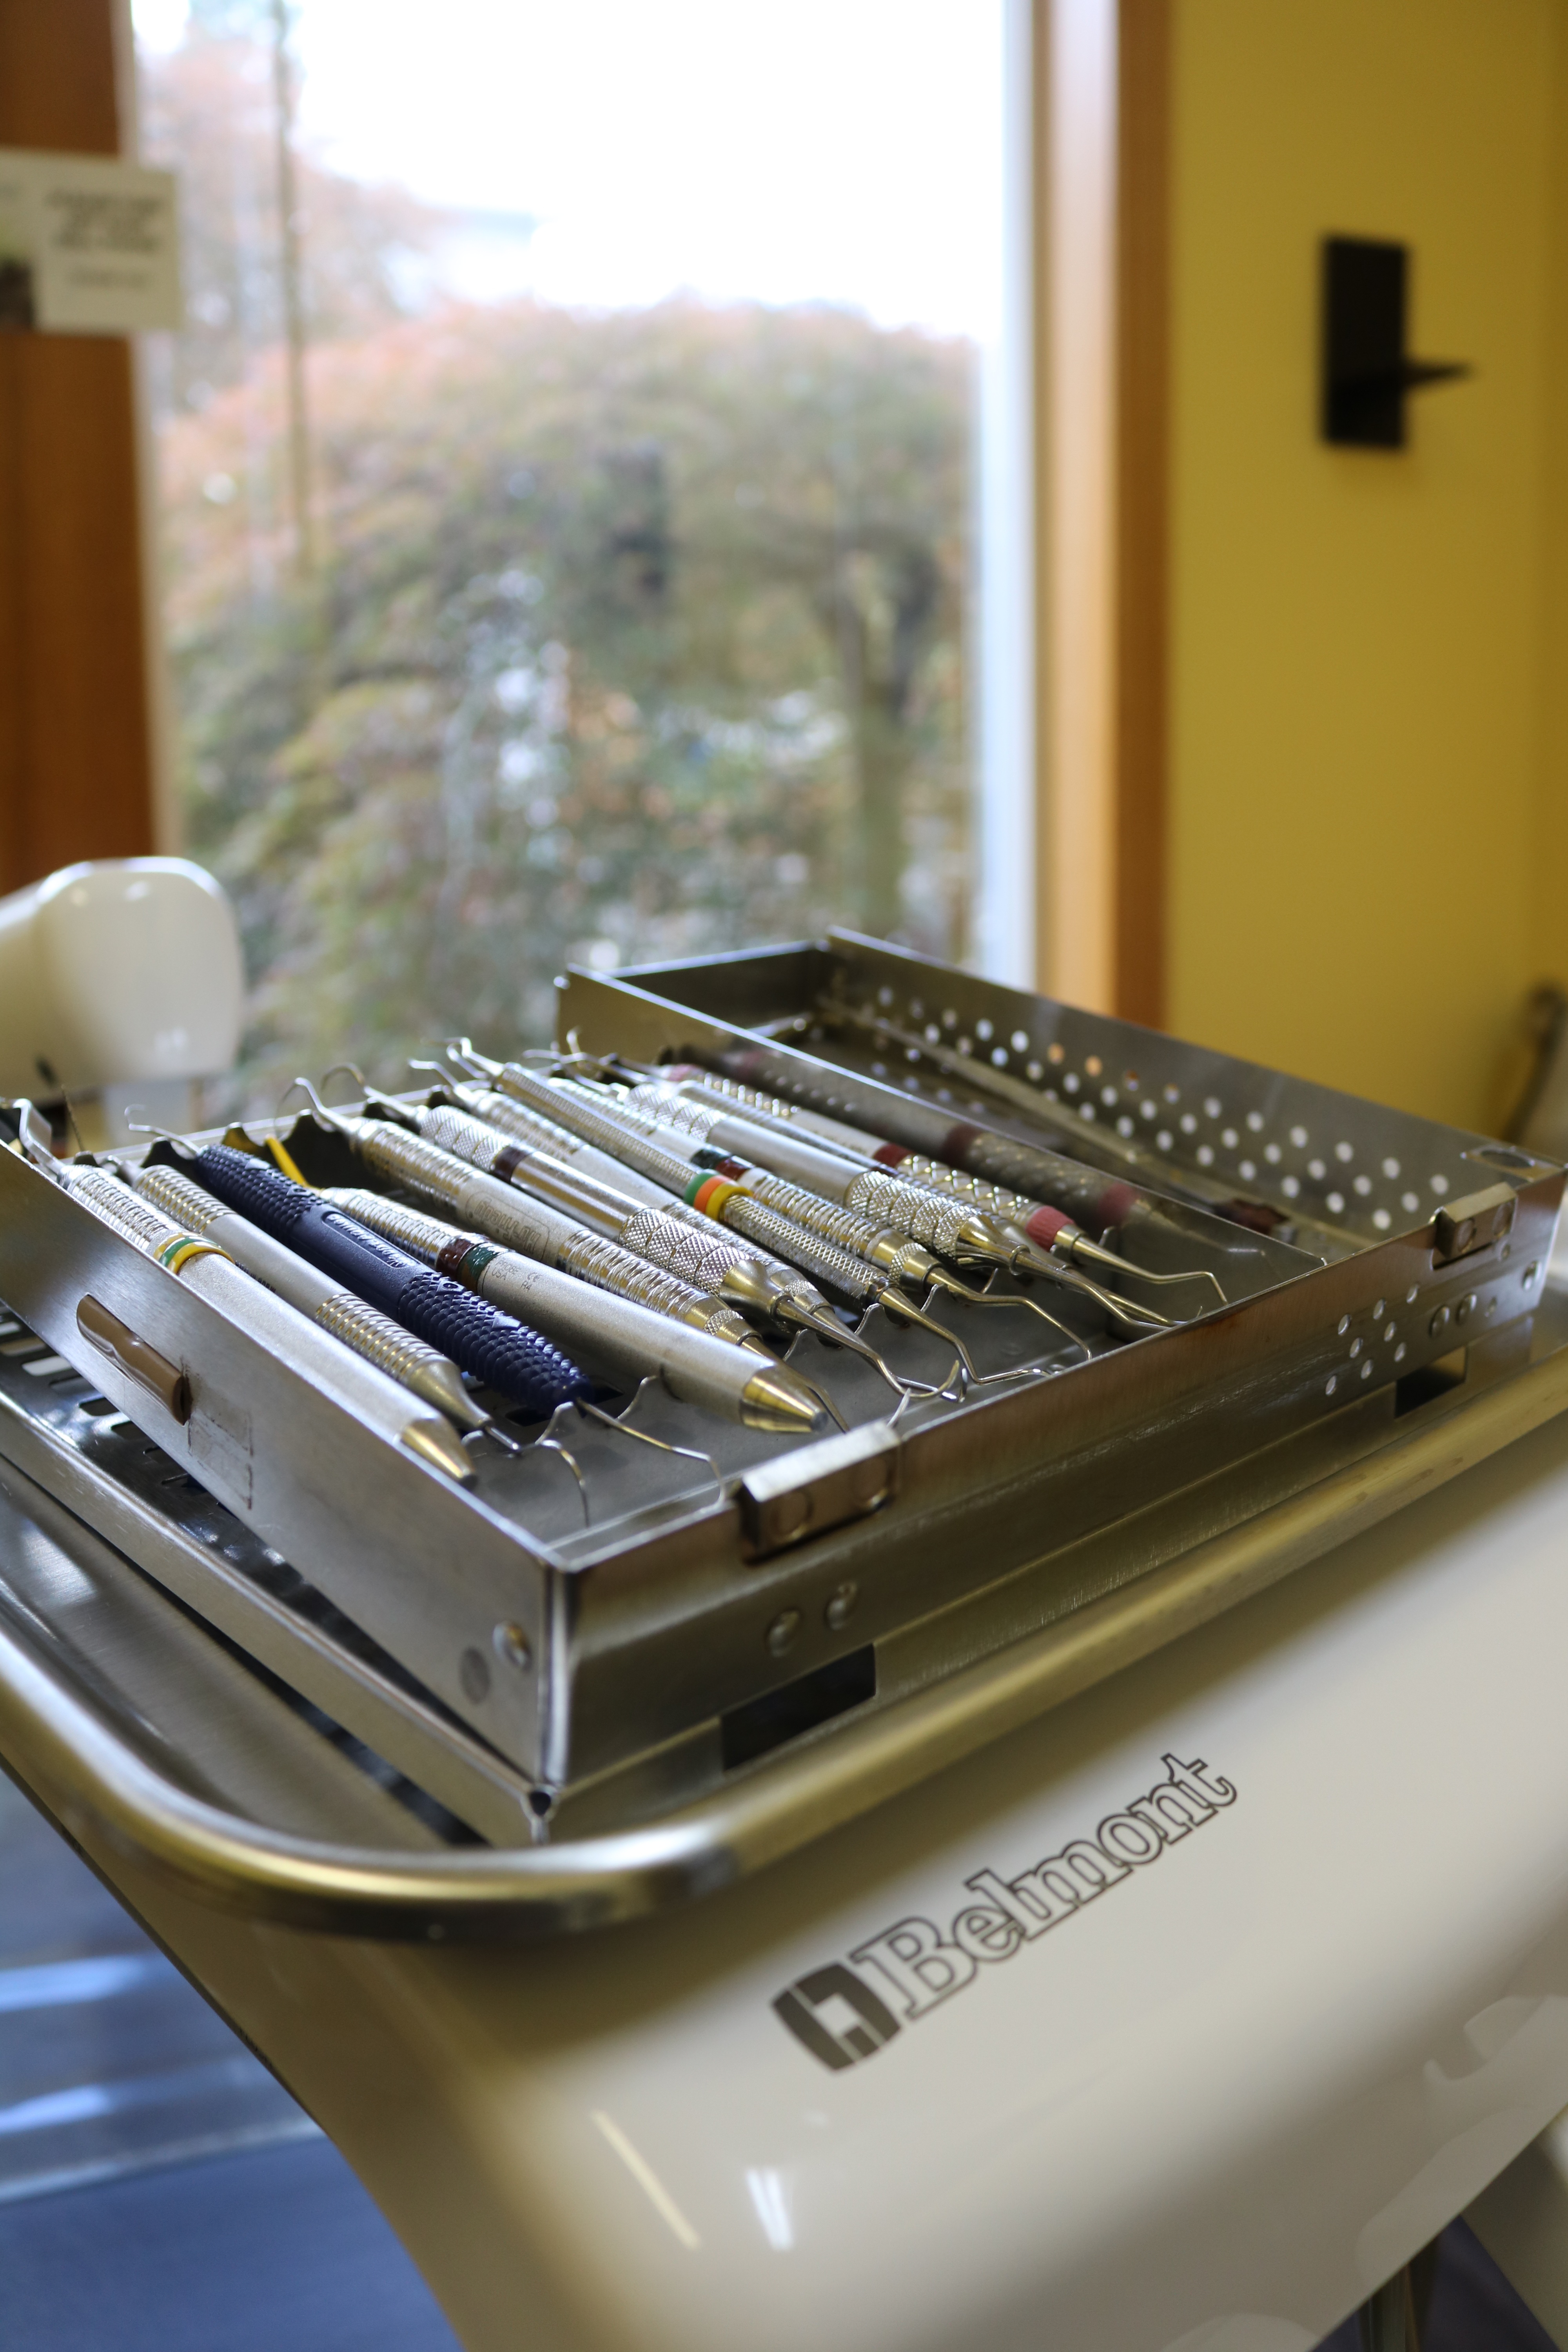
dentist, dental, dentistry, dental tools, personal computer hardware